History of Covington, Kentucky

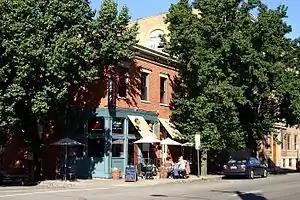
Covington's downtown neighborhoods have many wooded streets and historic buildings, some of which date to the nineteenth century.

Beginning in the mid-to-late-1980s, Covington began its revival. New buildings were constructed, jobs were created, and the population loss began to stabilize.